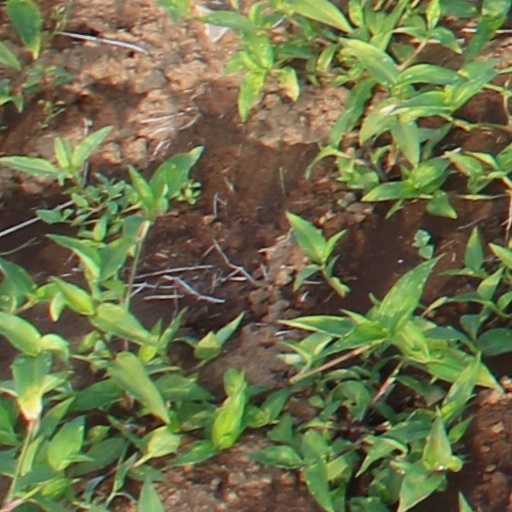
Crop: wheat